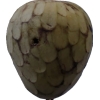
Label: cherimoya